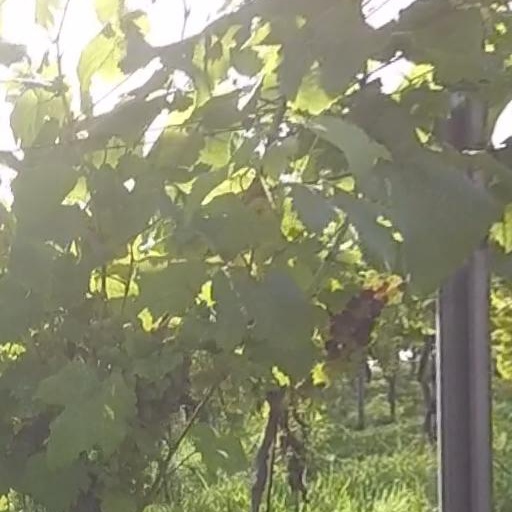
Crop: grape